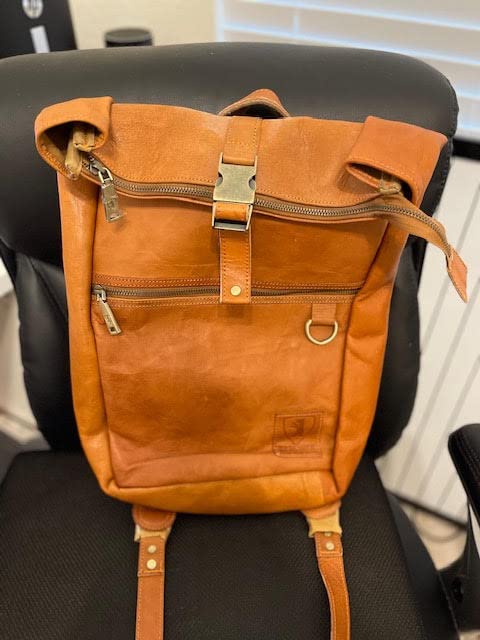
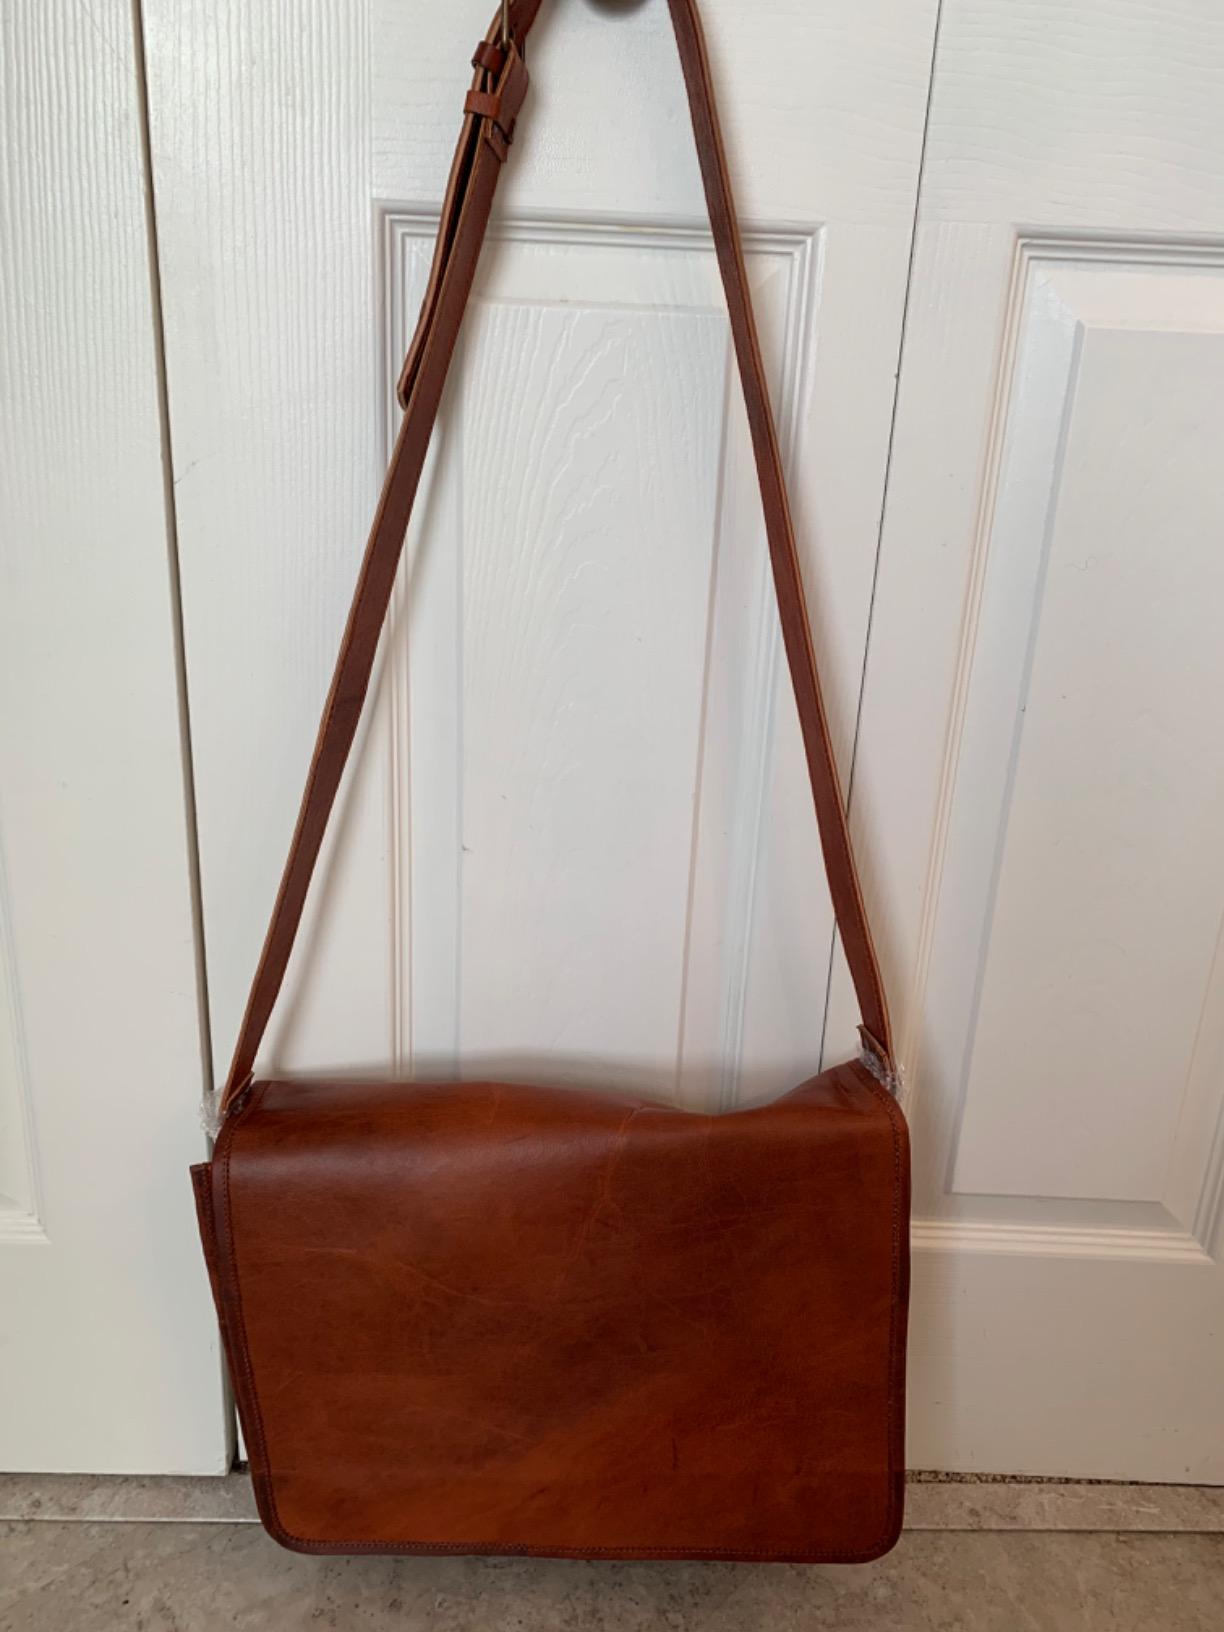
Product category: bag
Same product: no